Anna Johnson Gates

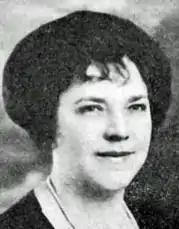

Anna Johnson Gates (January 25, 1889 - January 12, 1939) was an American suffragist and Progressive Era politician who was the first woman elected to the West Virginia Legislature.